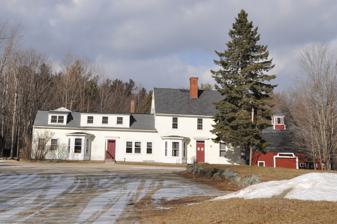
Building: Appleton Farm
Country: United States of America
Year built: 1786
Historic house in New Hampshire, United States United States historic place Appleton Farm U.S. National Register of Historic Places Show map of New Hampshire Show map of the United States Location 73 Brush Brook Rd., Dublin, New Hampshire Coordinates 42°54′26″N 72°1′24″W / 42.90722°N 72.02333°W / 42.90722; -72.02333 Area 1 acre (0.40 ha) Built 1786 ( 1786 ) Architectural style Georgian MPS Dublin MRA NRHP reference No. 83004008 Added to NRHP December 18, 1983 Appleton Farm is a historic farmstead at 76 Brush Brook Road in Dublin, New Hampshire . It has housed Del Rossi's Trattoria for many years. It was built in the 1780s by the son of one of Dublin's early settlers, and remained in the family until 1950. The house and adjacent barn were listed on the National Register of Historic Places in 1983. Description and history Appleton Farm is located on the west side of Brush Brook Road ( New Hampshire Route 137 ), about 0.25 miles (0.40 km) north of its junction with New Hampshire Route 101 . The property includes the farmhouse and a barn on about 1 acre (0.40 ha). The house is a 2½-story wood-frame structure, with a gabled roof, central chimney, and clapboarded exterior. A single-story ell extends to the left side of the main block, with shed-roof dormers on its front roof face. The main facade is three bays wide, with a center entrance flanked by sash windows, except that the one to its left has been replaced by a Victorian-era polygonal window bay. The barn is also framed in wood and finished in clapboards, and has a square cupola at the center of its roof. The house was built c. 1786-89 by Francis Appleton Jr., and was in the Appleton family until 1950. Appleton was the son of one of the area's early proprietors. His son and grandson, both owners of this property, were active in local affairs, serving as town selectman and in the state legislature. After it was sold out of the family, it was used for a time as staff housing for an alcoholic rehabilitation facility at Beech Hill . It has housed Del Rossi's Trattoria, an Italian restaurant, since 1989. See also National Register of Historic Places listings in Cheshire County, New Hampshire References